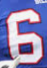
Number: 6